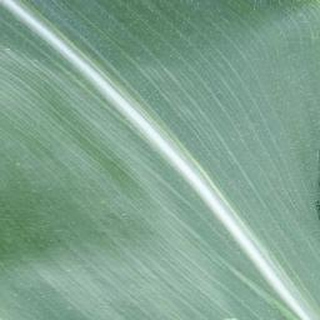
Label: healthy_corn